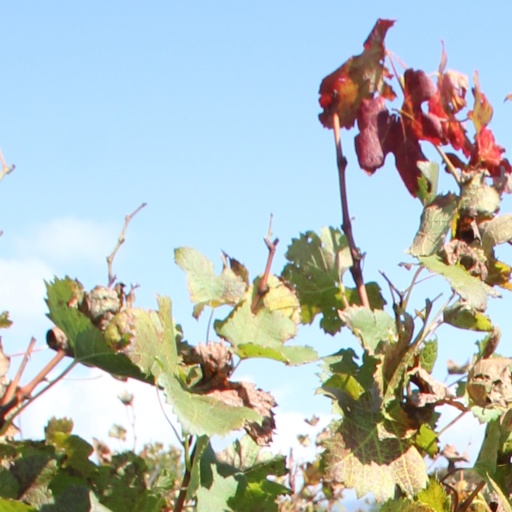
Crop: grape